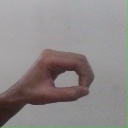
अक्षर: औ